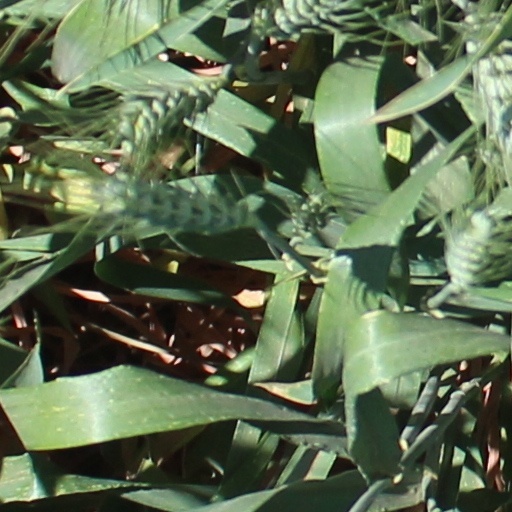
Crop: wheat